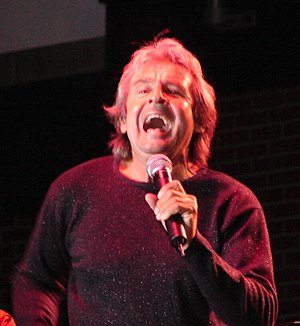
Davy Jones
Davy Jones
David Thomas Jones var en engelsk sanger, der især var kendt fra den amerikanske popgruppe The Monkees.